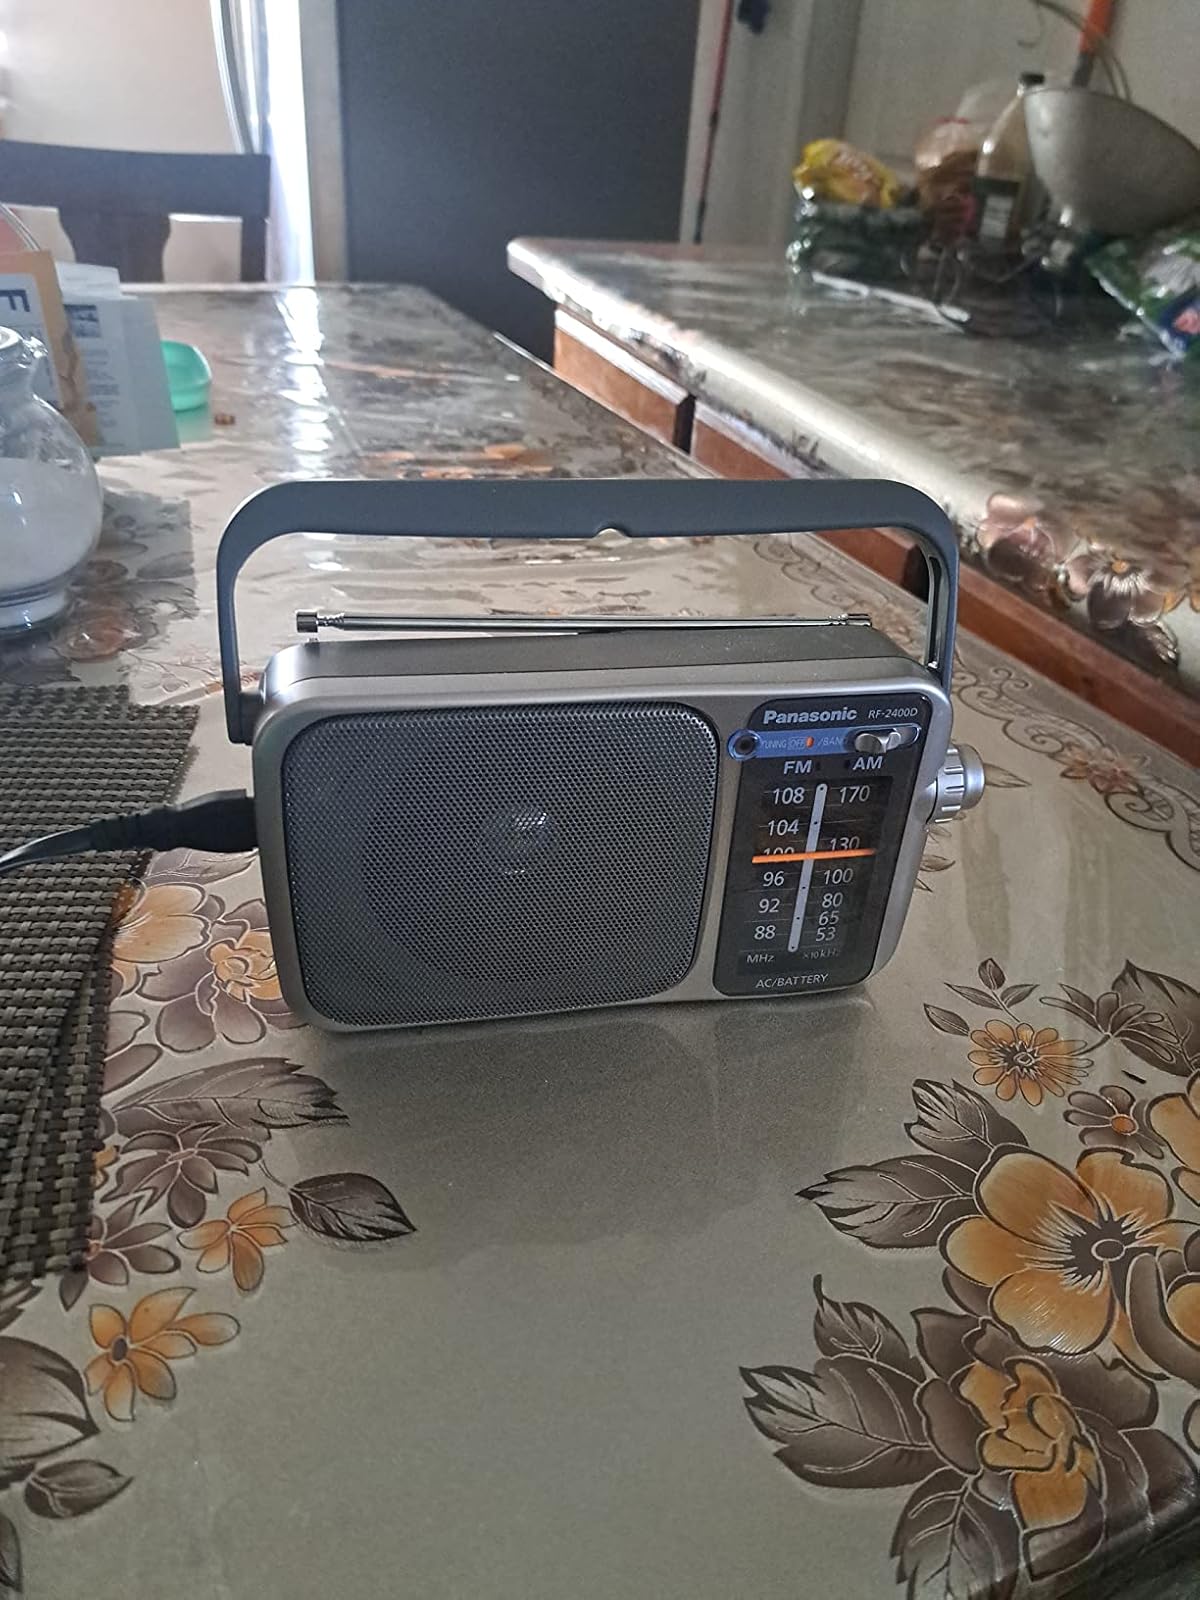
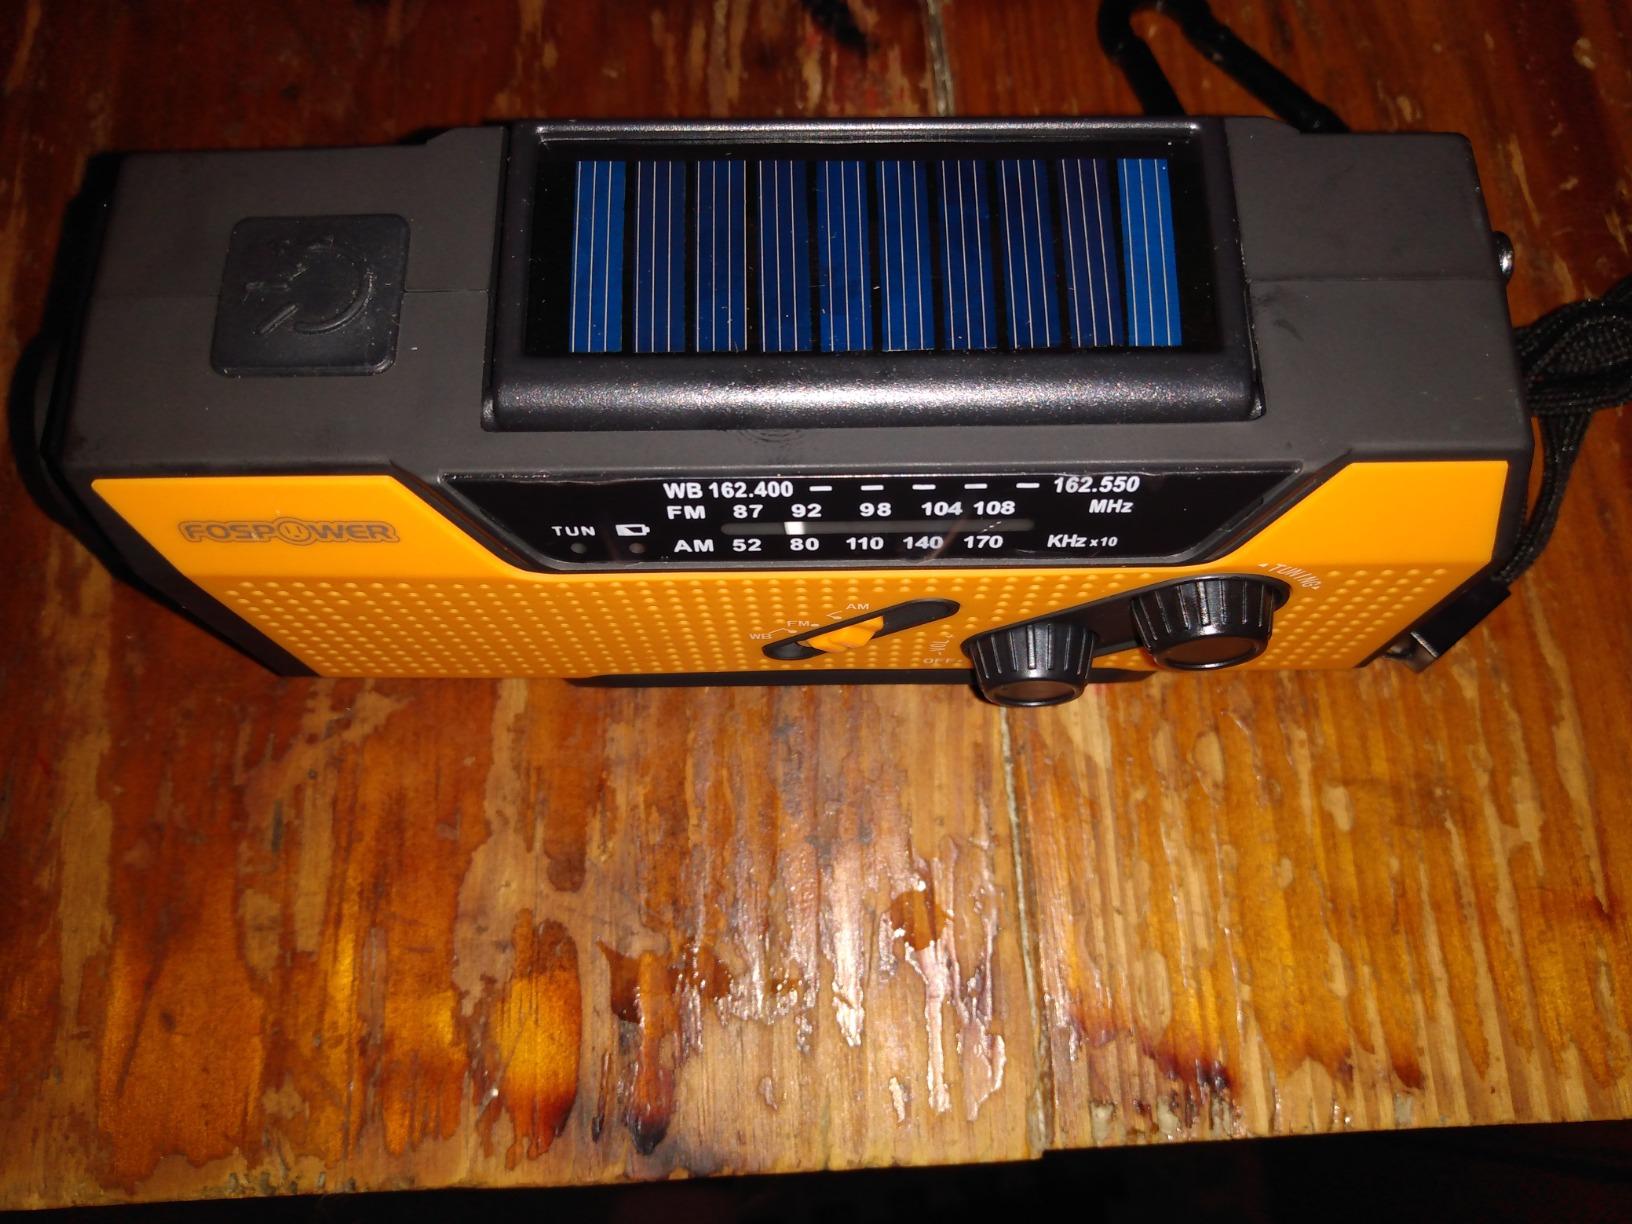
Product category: radio
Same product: no